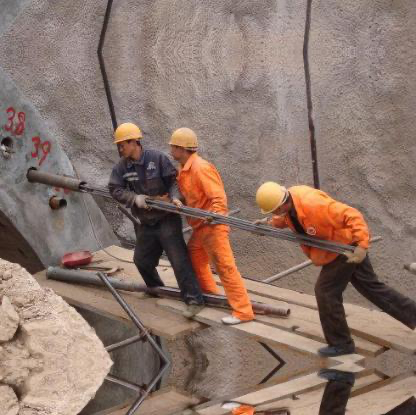
Objects in the image:
label: helmet
label: helmet
label: helmet